Rachael Haynes

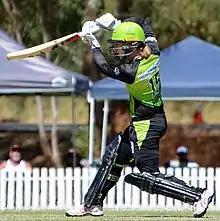
Haynes batting for Sydney Thunder at Lilac Hill Park in 2018.

Haynes signed with the Sydney Thunder for the inaugural WBBL season. In the final against the Sydney Sixers at the Melbourne Cricket Ground on 24 January 2016, she top-scored with 37 runs to help the Thunder secure a three-wicket victory and claim the league's maiden title.